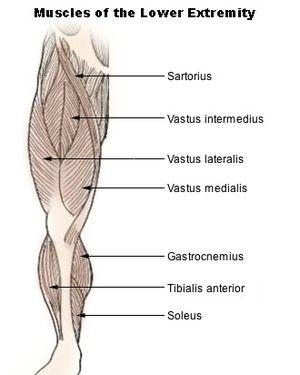
Le muscle vaste intermédiaire est un muscle de la loge antérieure de la cuisse. C'est un des quatre chefs musculaires du muscle quadriceps fémoral. Il est parfois appelé muscle crural.
En anatomie humaine, le mollet désigne la partie charnue et musclée située entre le jarret et le tendon d'Achille. C'est lui qui donne son relief à la face postérieure de la jambe.